Mabo: Life of an Island Man

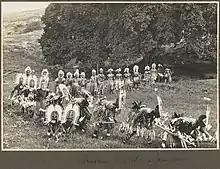
Traditional dancing on Murray Island, Eddie Mabo's place of birth.

Mabo: Life of an Island Man is a 1997 Australian documentary film on the life of Indigenous Australian land rights campaigner Eddie Koiki Mabo, directed by Trevor Graham.